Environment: lab
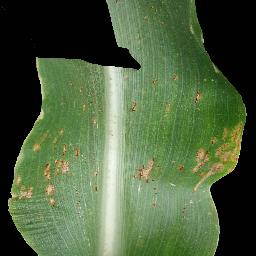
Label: common_rust